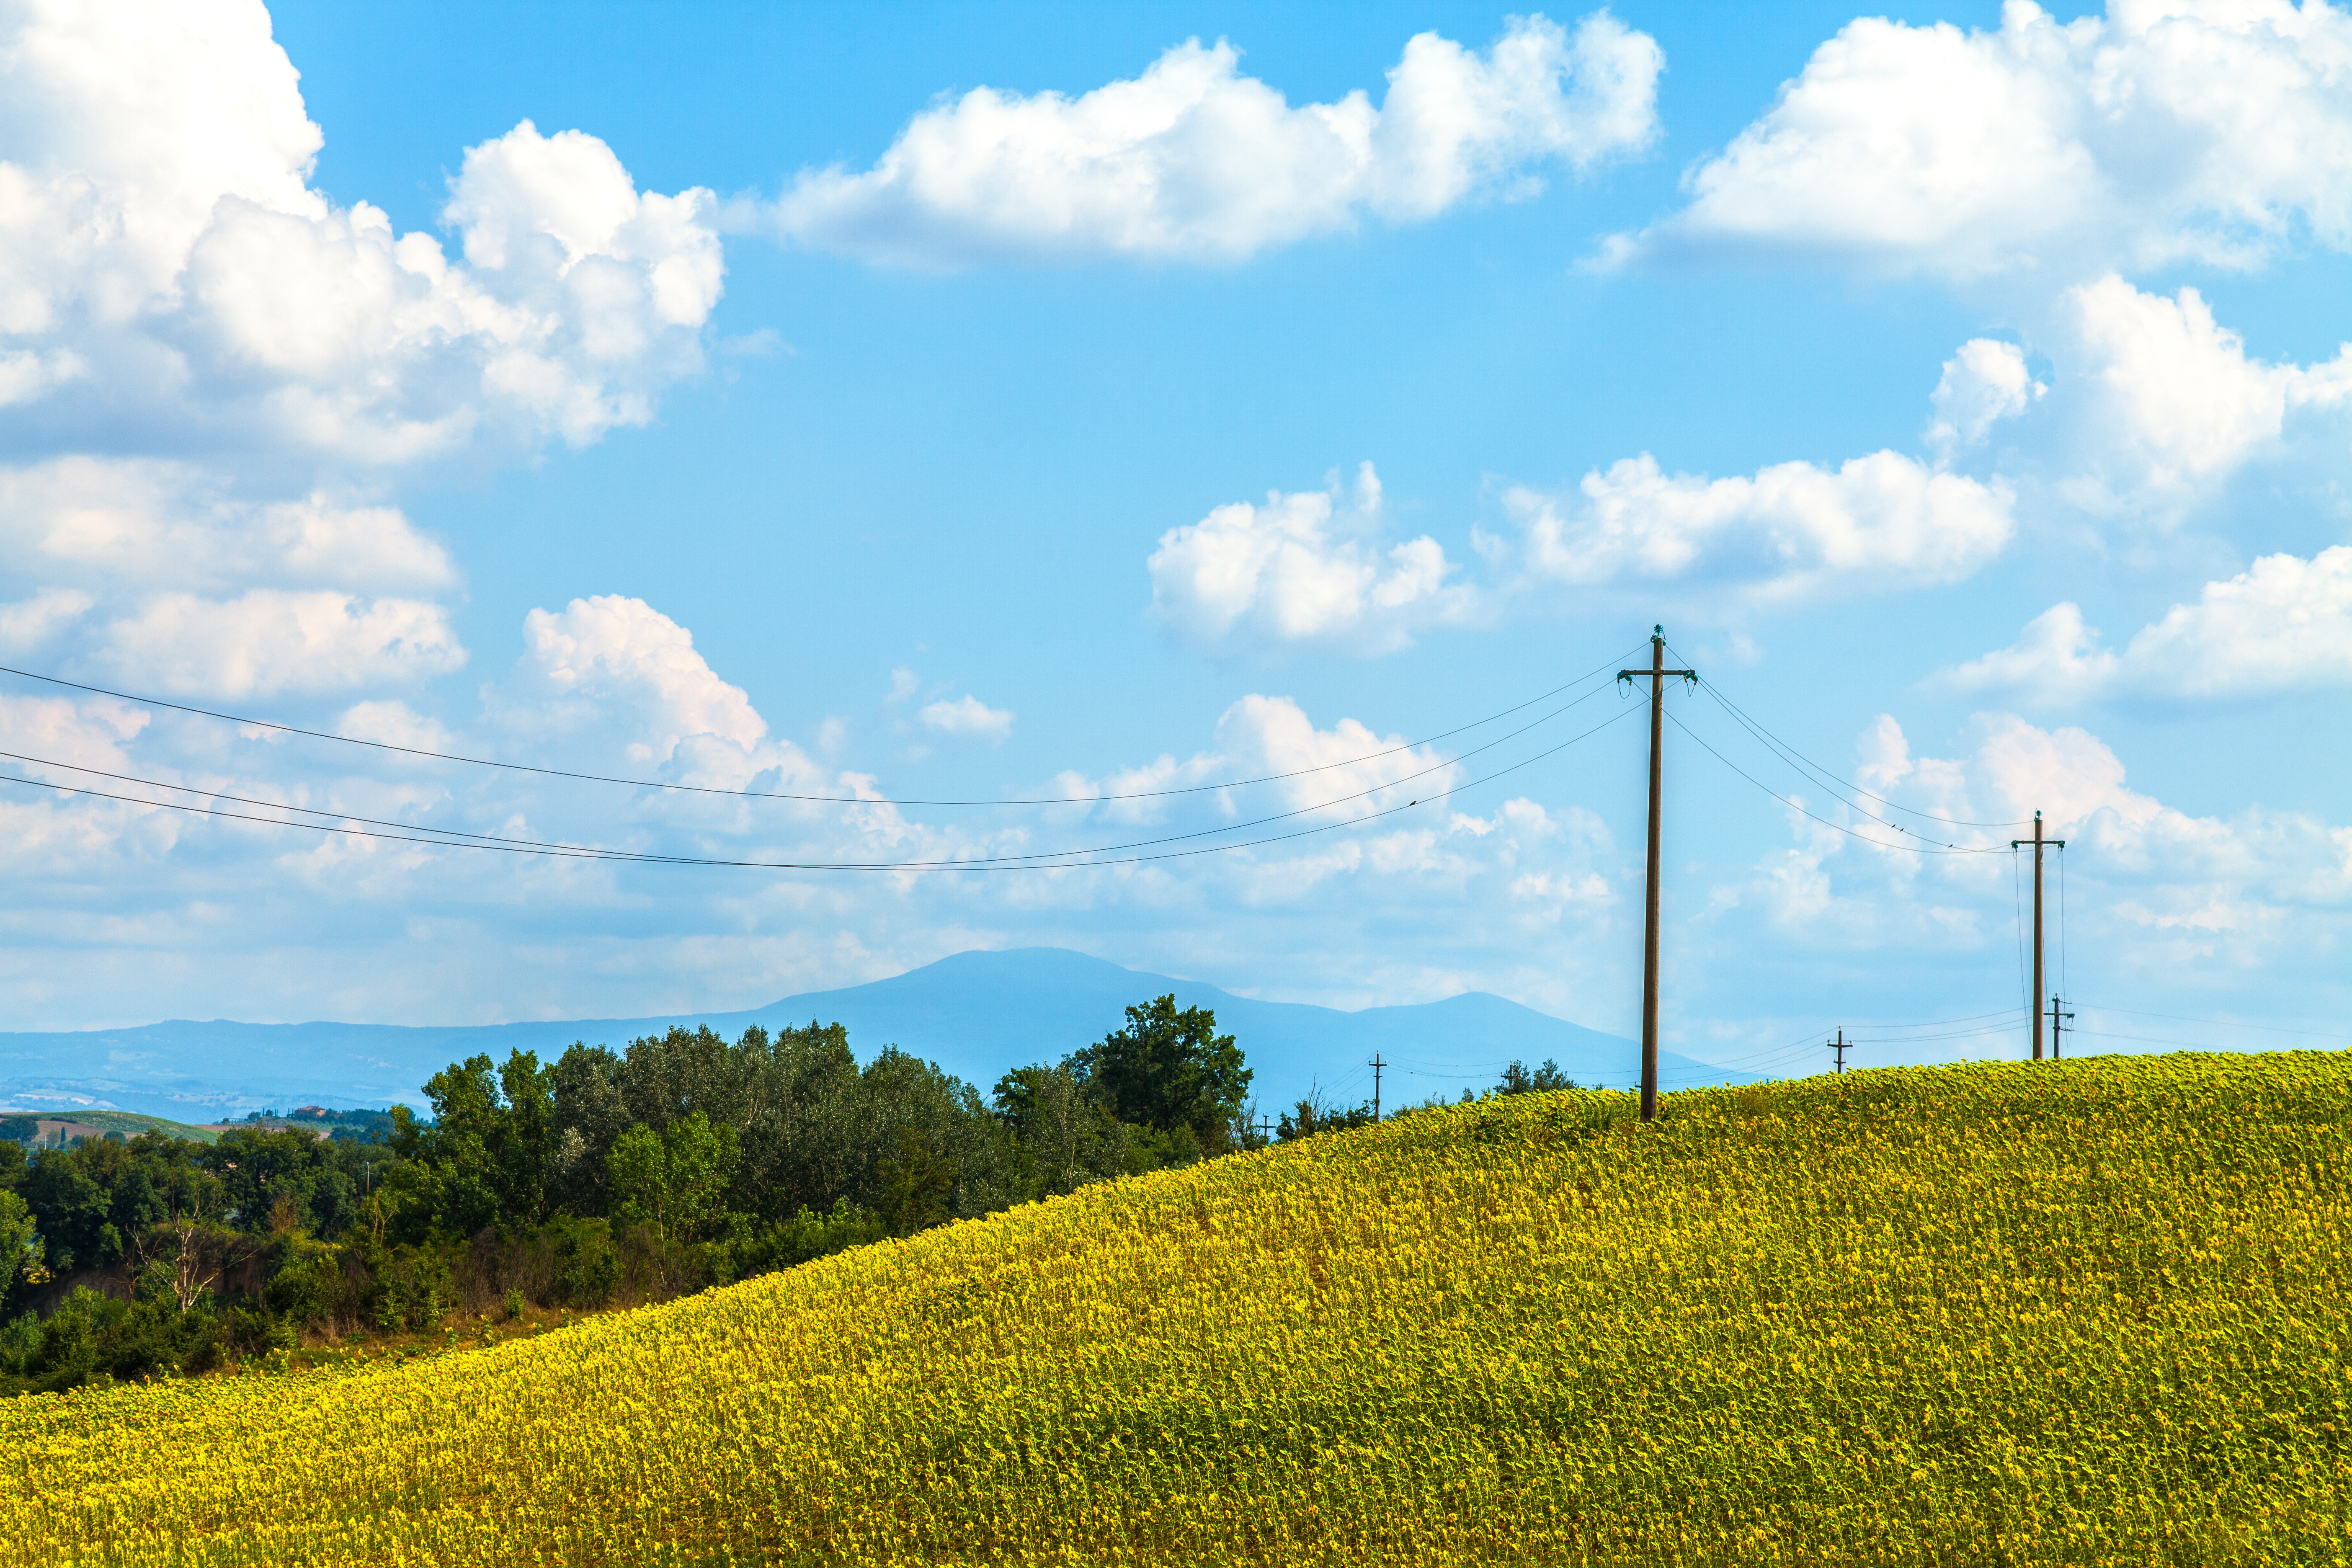
landscape, nature, grass, horizon, cloud, plant, sky, field, meadow, prairie, sunlight, hill, flower, wind, crop, pasture, agriculture, plain, rapeseed, grassland, canola, brassica, rural area, flowering plant, grass family, land plant, mustard plant